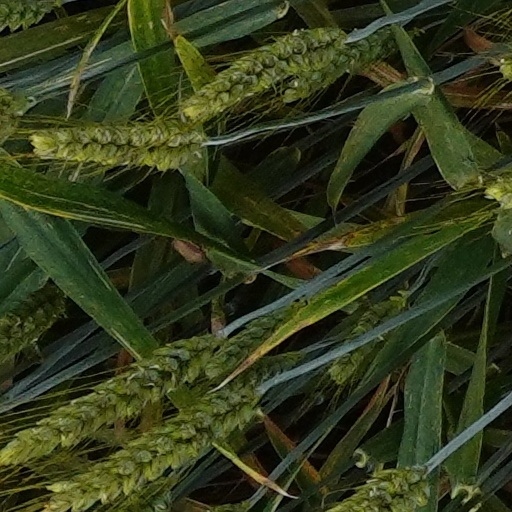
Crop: wheat